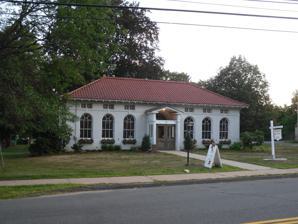
Building: West End Library
Country: United States of America
Year built: 1917
For the library in Brisbane, Australia, also known as West End Library, see Kurilpa Library . For library in West End section of Washington, D. C., see West End Neighborhood Library . United States historic place West End Library U.S. National Register of Historic Places Show map of Connecticut Show map of the United States Location 15 School St., Farmington, Connecticut Coordinates 41°45′29″N 72°53′19″W / 41.75806°N 72.88861°W / 41.75806; -72.88861 Area 0.2 acres (0.081 ha) Built 1917 ( 1917 ) Architect Tilton, Edward Lippincott; Jones, Richard Fredrick Architectural style Renaissance NRHP reference No. 00000369 Added to NRHP April 25, 2000 The West End Library , now the Unionville Museum , is a historic library and museum building at 15 School Street in the Unionville village of Farmington, Connecticut .  The Renaissance style building was designed by New York City architect Edward Tilton, and completed in 1917 with funding from Andrew Carnegie . The building was added to the National Register of Historic Places in 2000. Description and history Farmington's former West End Library is located in the center of Unionville village, on the south side of School Street west of Connecticut Route 177 .  It is a single-story building, with load-bearing brick walls finished in stucco, and a red tile roof.  Its main facade is seven bays wide, with a projecting gable-roofed entry portico in the center bay.  The other bays have tall round-arch windows, with small rectangular transom-like windows set above, just below the roofline, with diamond grillwork. The Unionville Library Association was founded in 1902, with its collection occupying a small room in Farmington's town hall, then located nearby this building's site.  It grew rapidly in size and usage, and the need for a larger and more permanent home was evident.  This building was built in 1917, funded in part by a grant of $8,500 from philanthropist Andrew Carnegie.  Designed by Edward Tilton, it is based in simplified and reduced form on the McKim Building of the Boston Public Library . In the 1960s library services moved from the building.  It was then used by the town as a senior center for a time, and in 1984 the building opened as a museum. See also National Register of Historic Places listings in Hartford County, Connecticut List of Carnegie libraries in Connecticut References